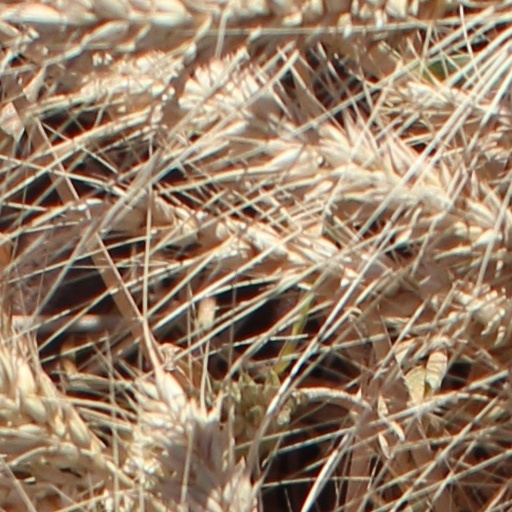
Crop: wheat